MT Sidsel Knutsen

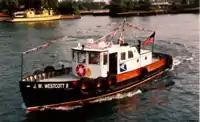
J W Wescott II

The "Sidsel Knutsen" is perhaps best known for an incident that occurred in the Detroit River in October 2001. A mail boat, "J. W. Westcott II", capsized shortly after 0700 on an October morning as she was delivering a pilot to "Sidsel Knutsen". "Westcott"’s captain, Catherine Nasiatka, 48, and deckhand David Lewis, 50, were killed in the accident. Two Canadian pilots who were aboard "Westcott" swam to safety in the fast-moving river that separates Detroit from Windsor, Ontario. The "Sidsel Knutsen" was unharmed by the incident because of her large size and steel hull.